Scarlett BoBo

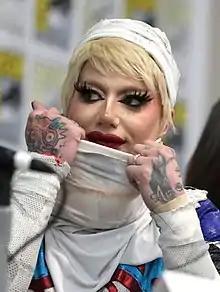
Scarlett BoBo at the 2021 San Diego Comic-Con

Scarlett BoBo is the stage name of Matthew Cameron (born December 1, 1989), a Canadian television personality and drag queen most noted as a finalist in the first season of the reality competition series "Canada's Drag Race" in 2020.